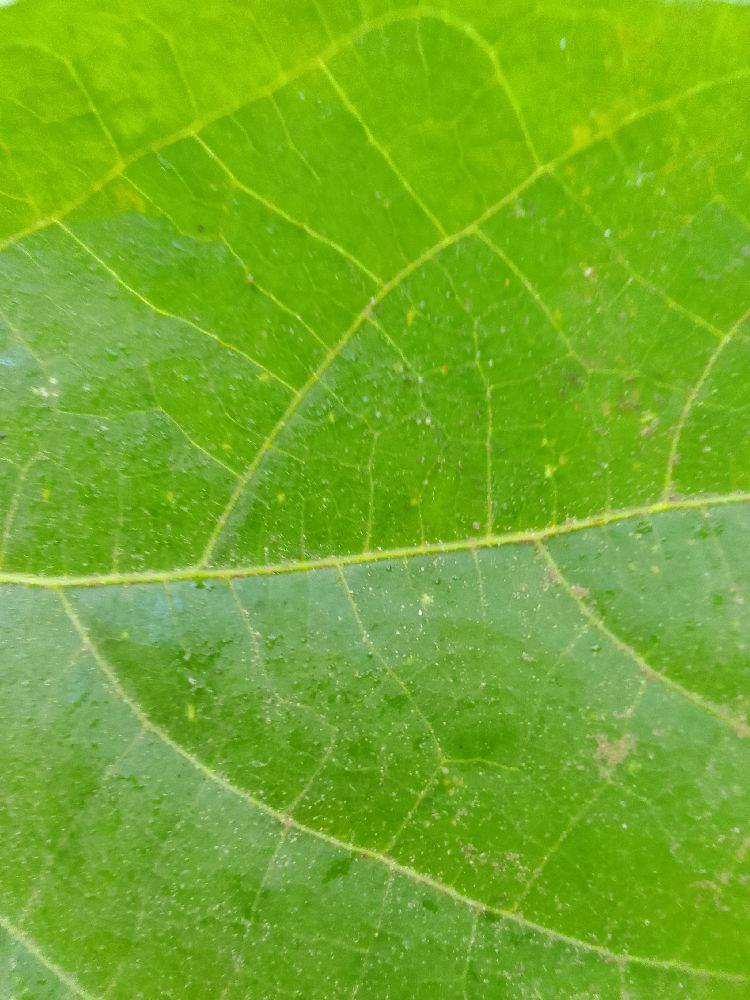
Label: healthy